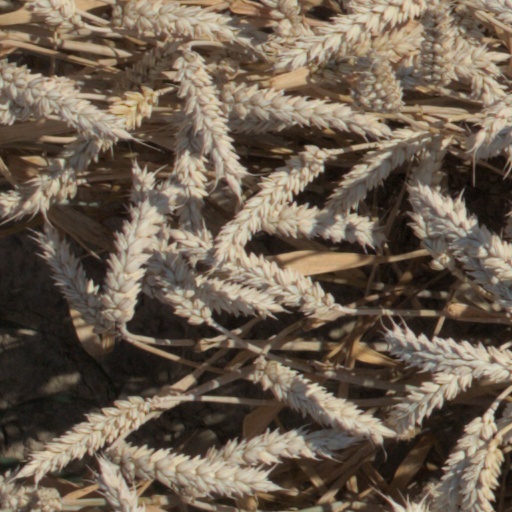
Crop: wheat